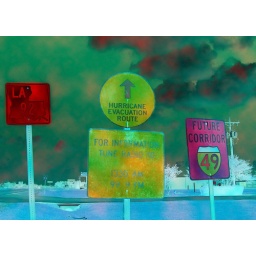
Playing around with difference clouds on a flash-bright shot of road signage. Photo taken on Highway 90 east of Lafayette.